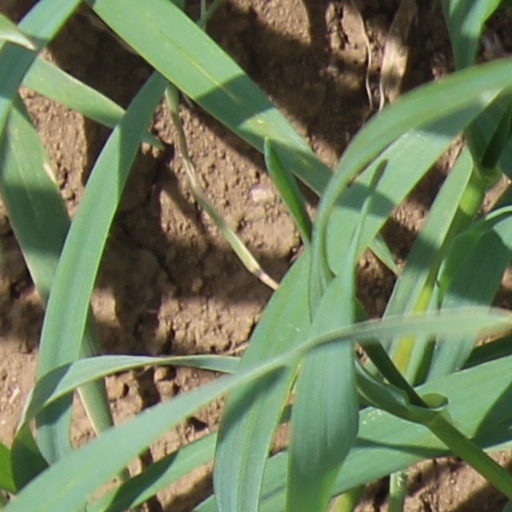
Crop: wheat